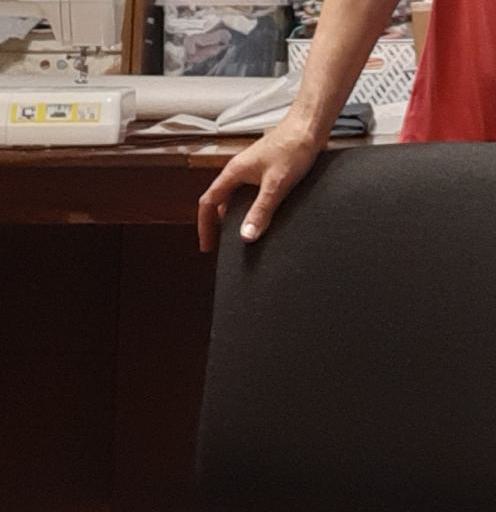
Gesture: no_gesture